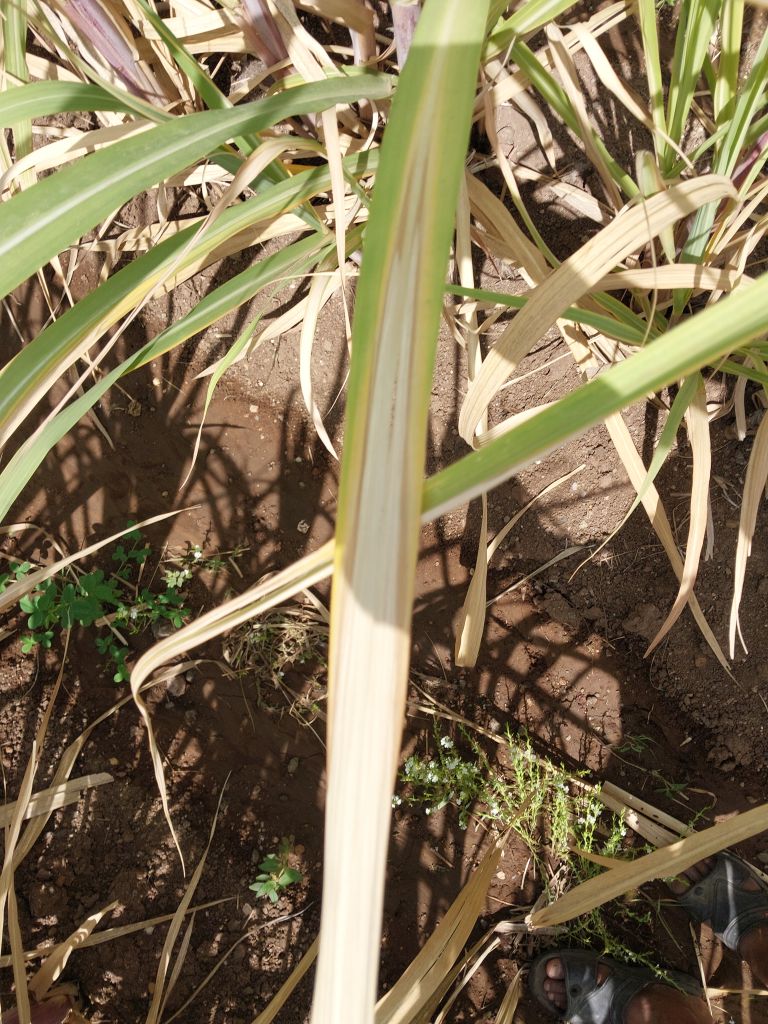
Label: Banded Chlorosis